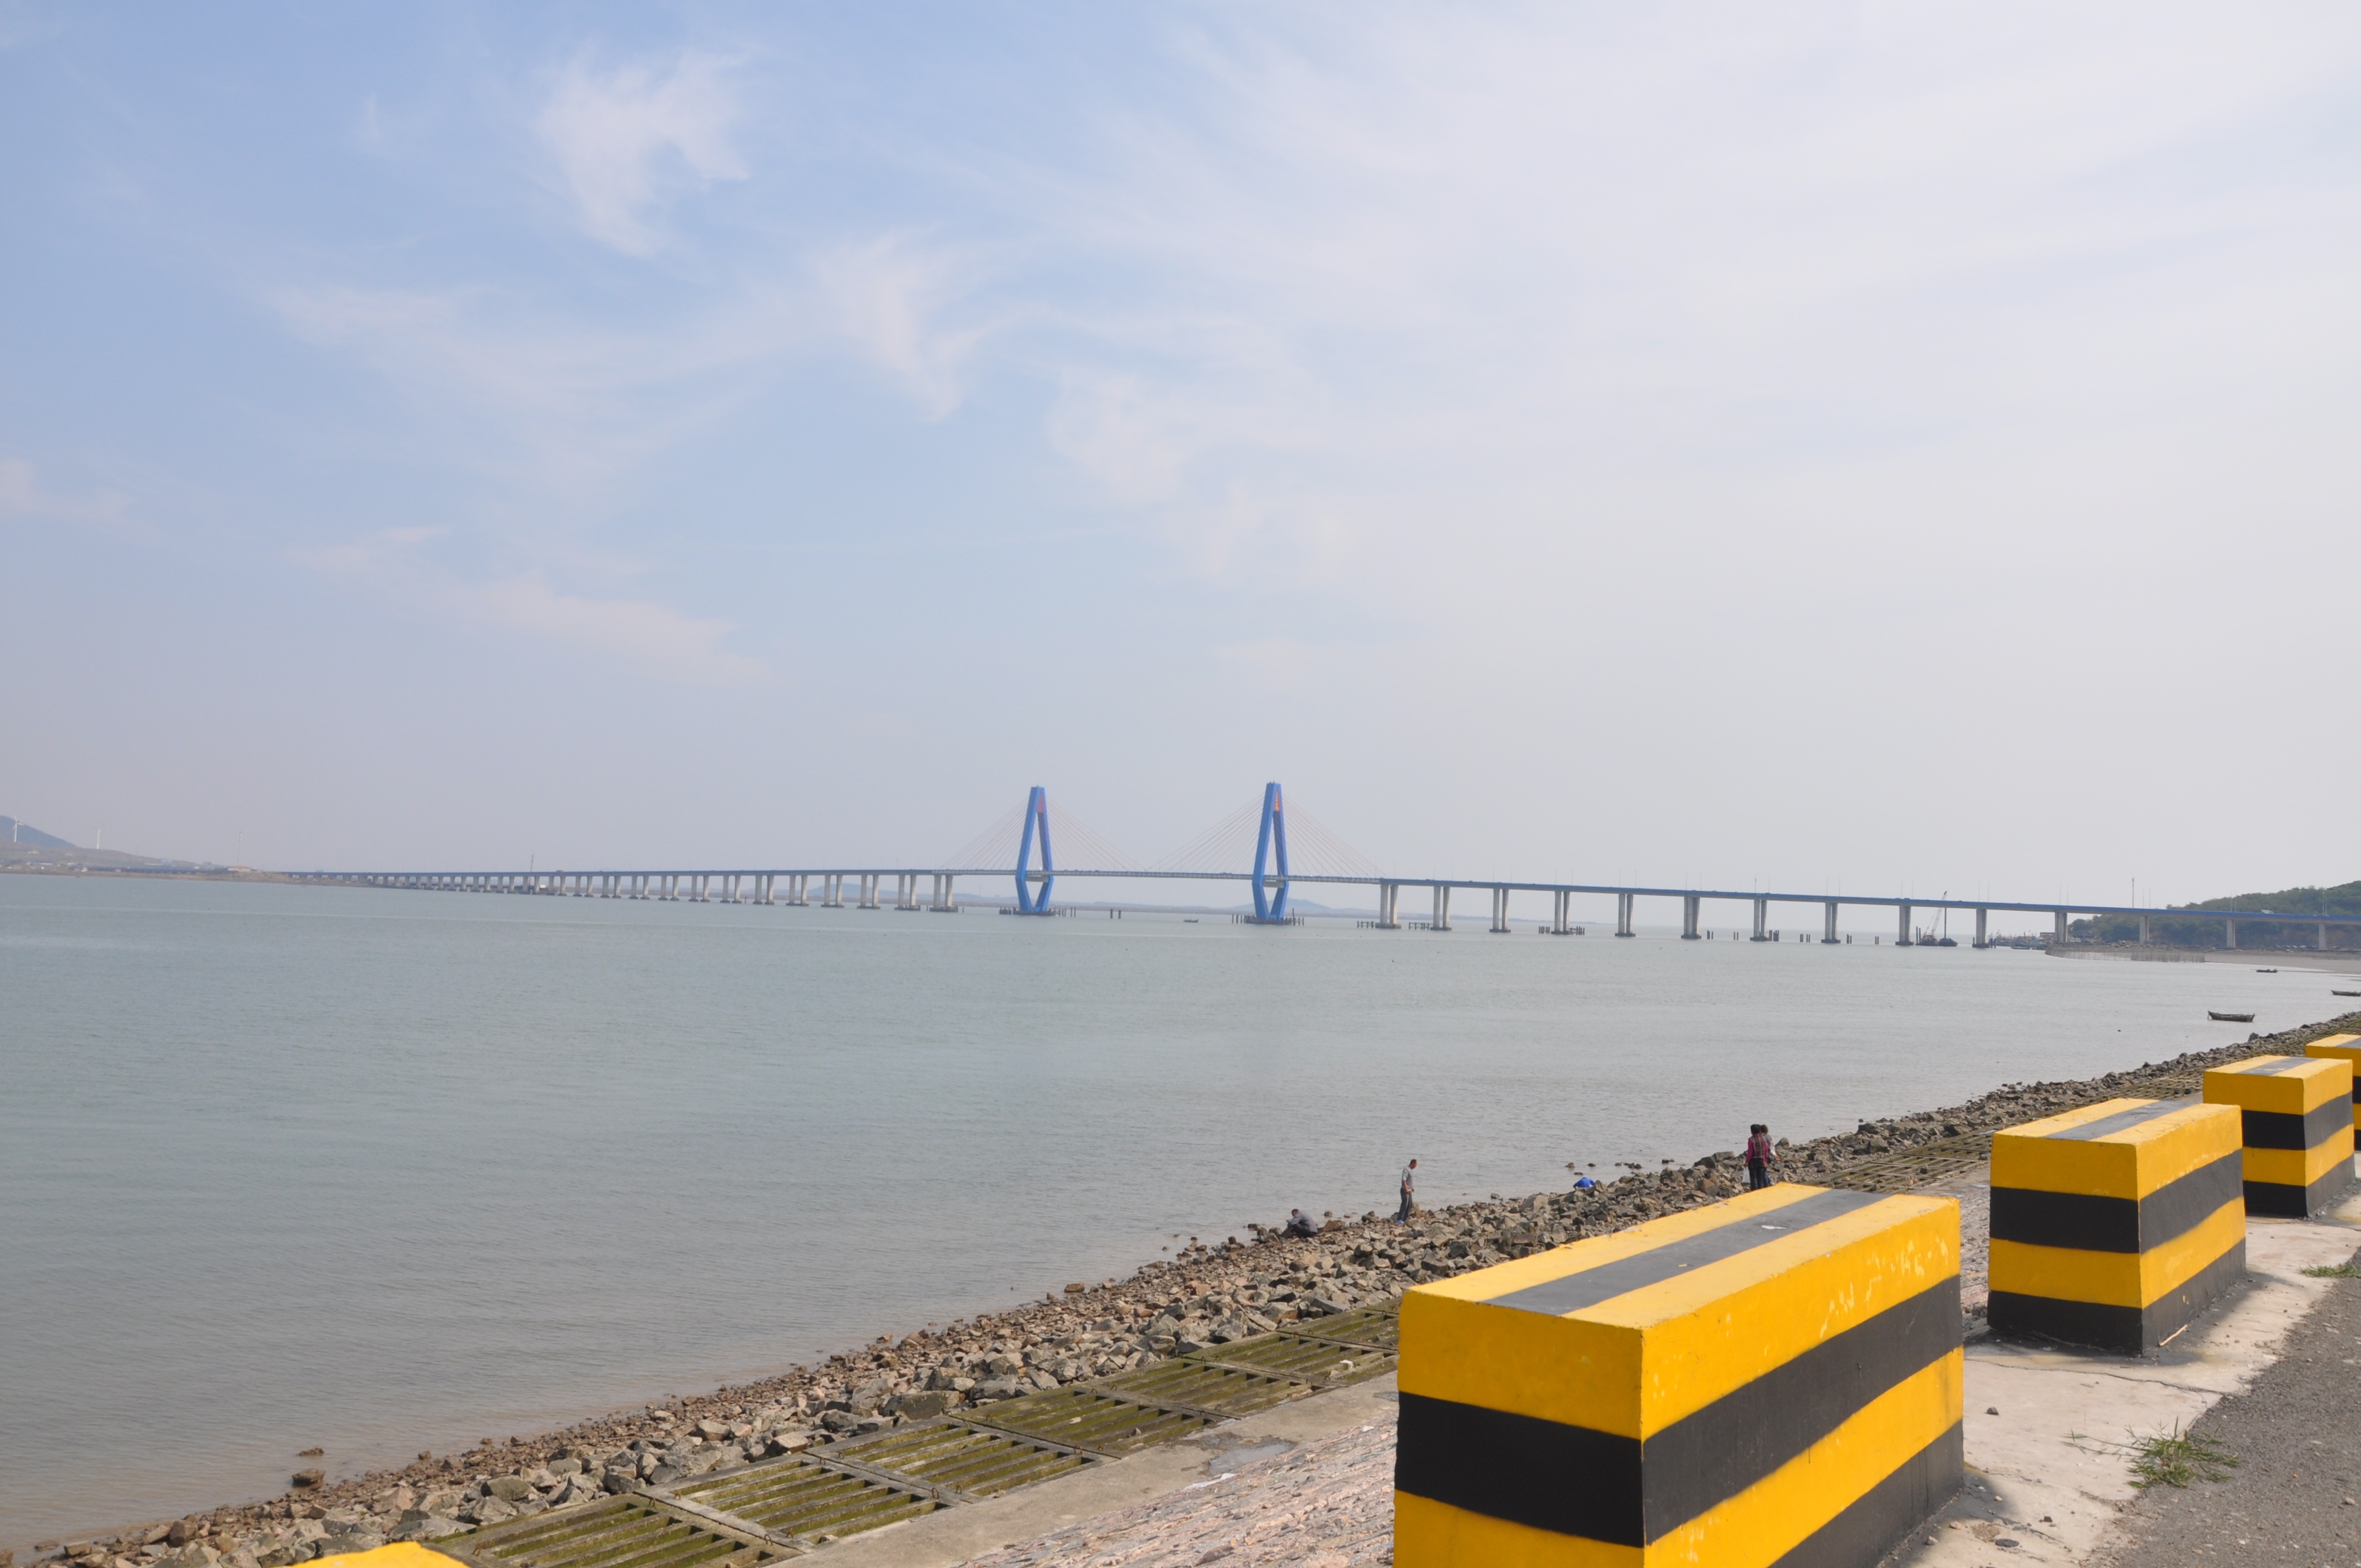
beach, sea, coast, ocean, horizon, dock, boardwalk, bridge, shore, wave, pier, walkway, tower, bay, ferry, channel, breakwater, the scenery